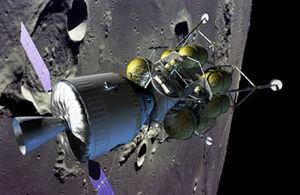
On entend par véhicule spatial ou astronef ou spationef un véhicule permettant de se déplacer dans l'espace ou d'y accéder depuis la surface d'un corps céleste.